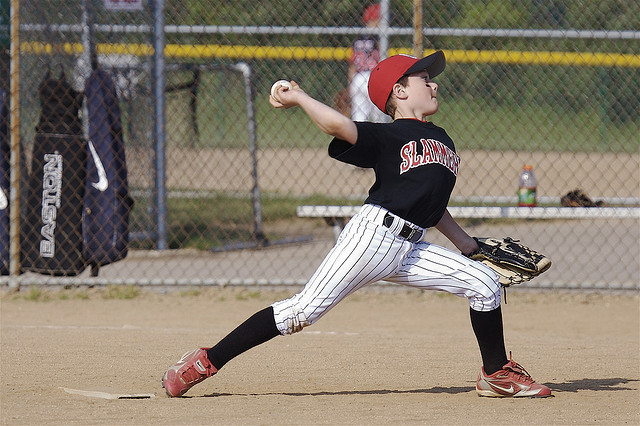
một cầu thủ ném bóng đang luyện tập ném bóng ở trên sân